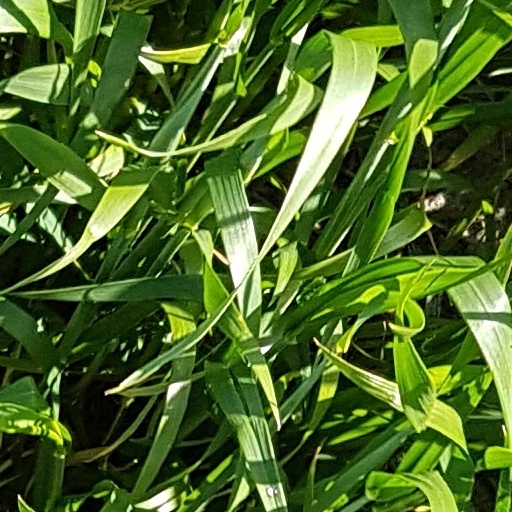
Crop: wheat